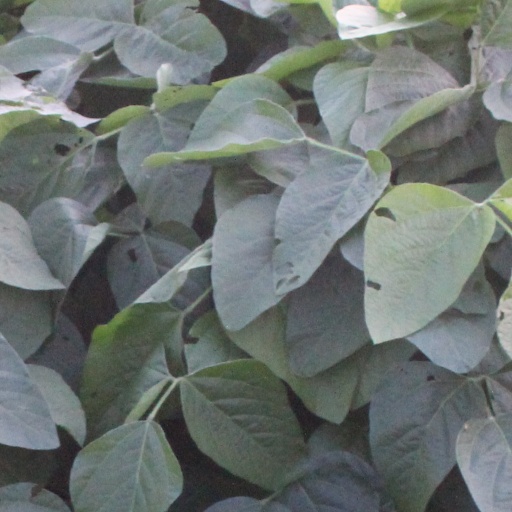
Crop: soybean